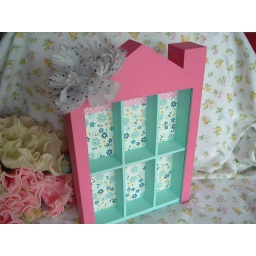
pretty house shelf I painted, lined with paper and added a millinery flower to, in my Etsy shop